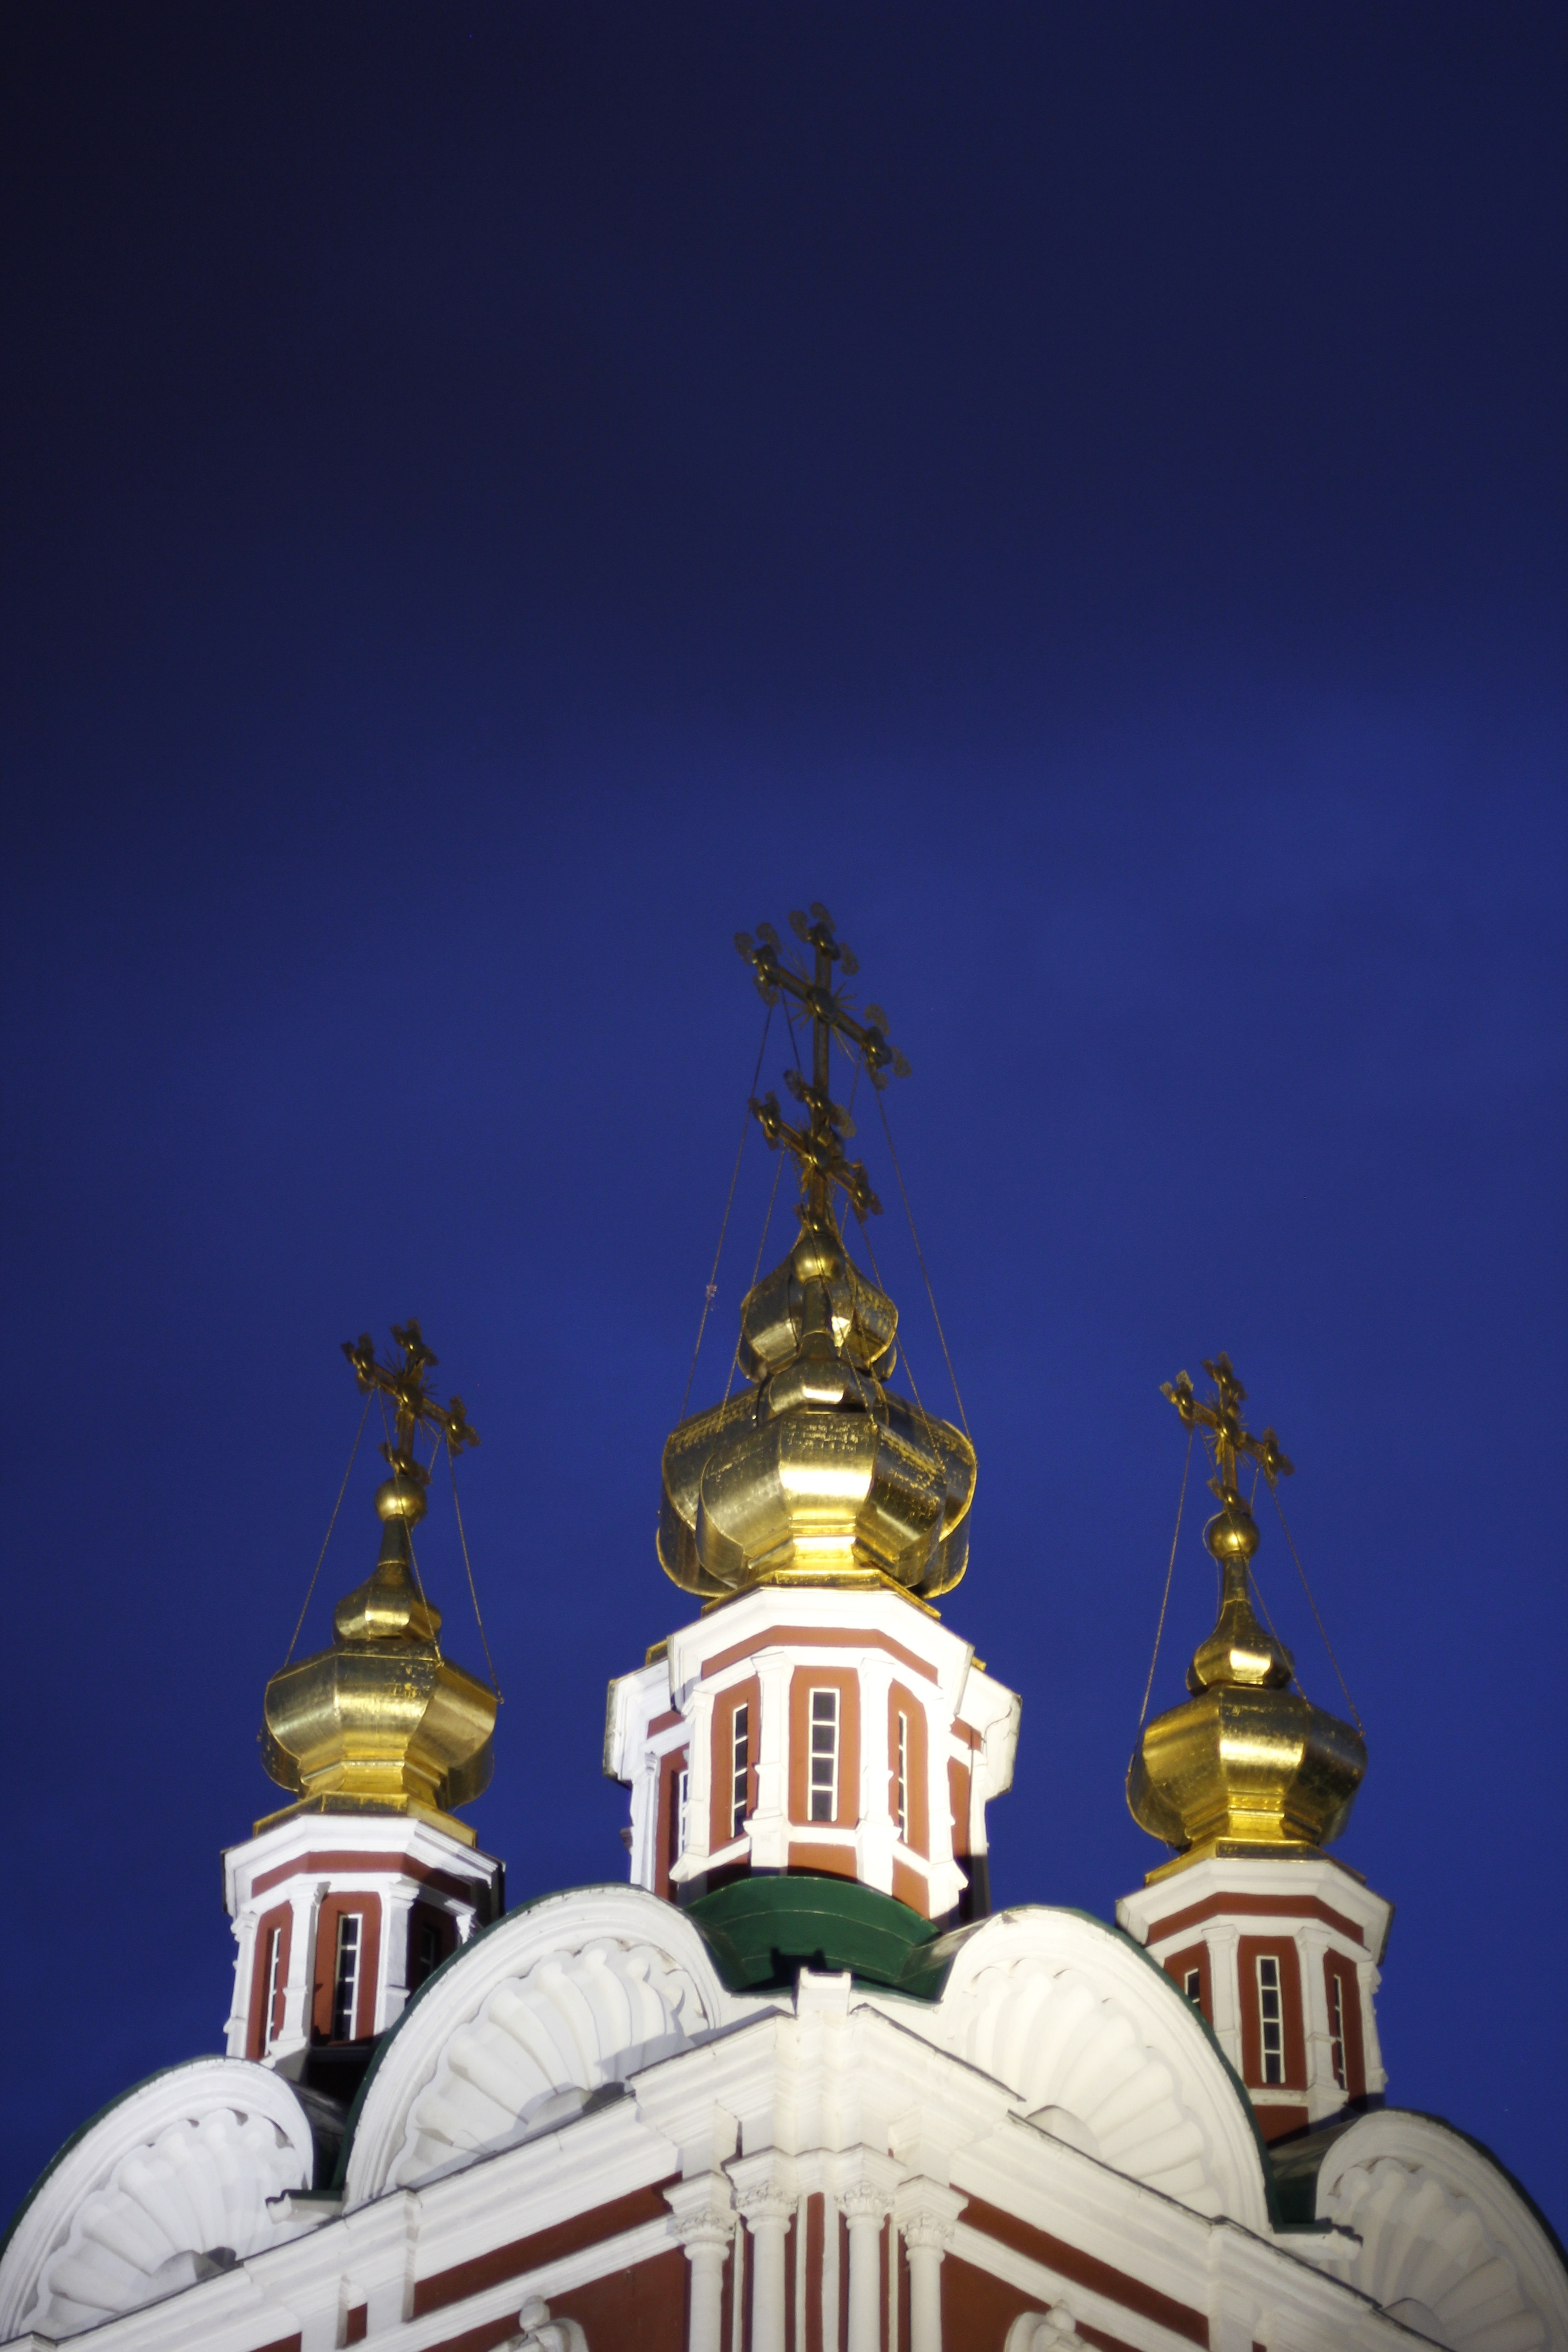
architecture, night, building, golden, tower, landmark, church, lighting, place of worship, ornament, monastery, christianity, moscow, orthodox, dome, russia, historically, gilded, believe, historic preservation, russian orthodox church